Austral blackbird

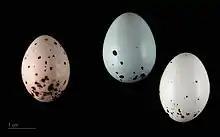
"Molothrus bonariensis" in a clutch of "Curaeus curaeus" - MHNT

The austral blackbird (Curaeus curaeus) is a species of bird in the family Icteridae. It is found in Argentina and Chile. Its natural habitats are temperate forests, subtropical or tropical high-altitude shrubland, and heavily degraded former forest.